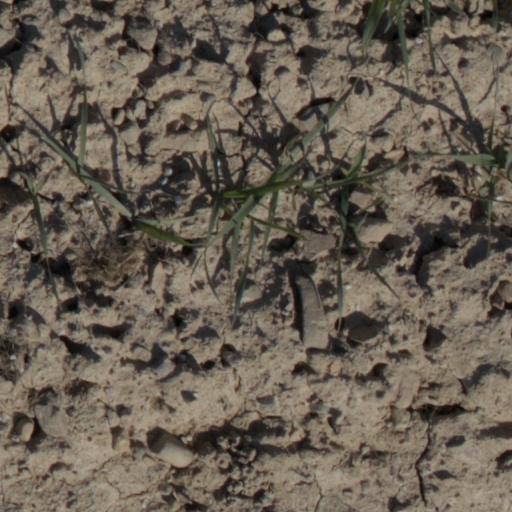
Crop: wheat